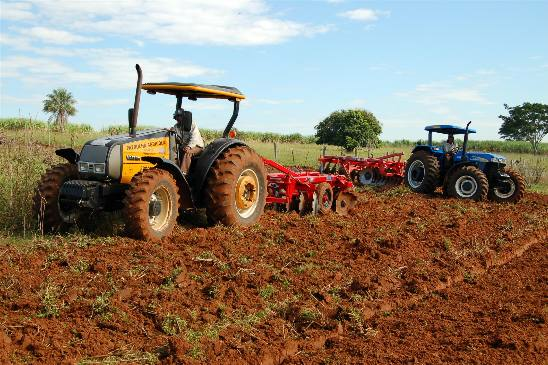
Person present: No